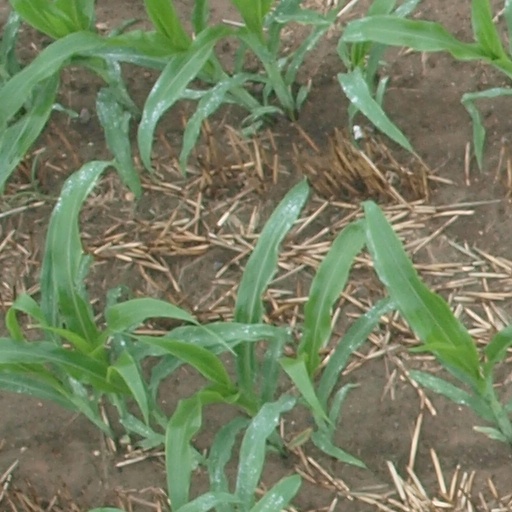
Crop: maize; corn